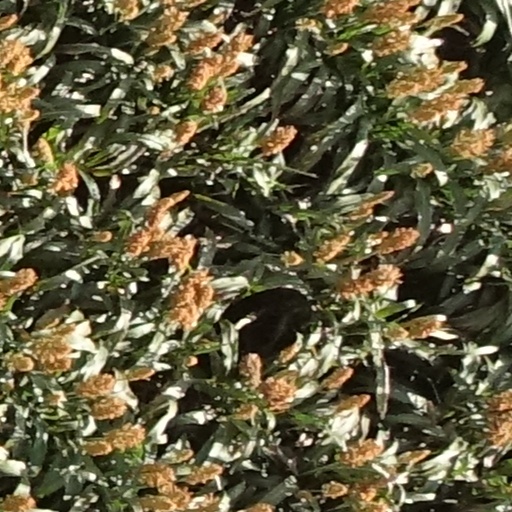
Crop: sorghum